Nell Brinkley

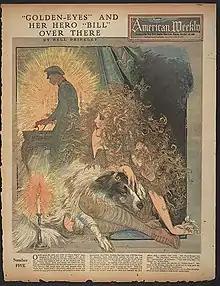
"Golden Eyes", October 1918

The Brinkley Girl was generally a young working woman who was often seen wearing lacy dresses and wearing her hair in curls, engaged in activities that were more independent than the general female standard. Her work was often considered to have a feminist slant.